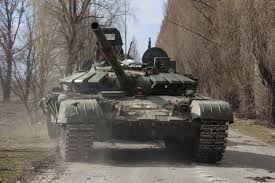
Label: Tank